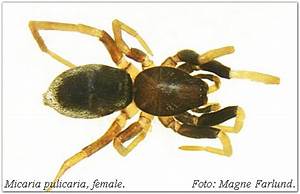
Label: spider